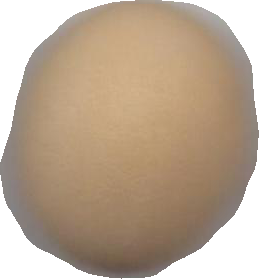
Variety: Grobogan